Metchley Fort

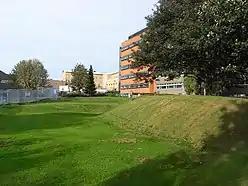
The site of the "praetentura", pictured here in 2009

Metchley Fort was a Roman fort in what is now Birmingham, England. It was built across four phases using a north-to-south plan.